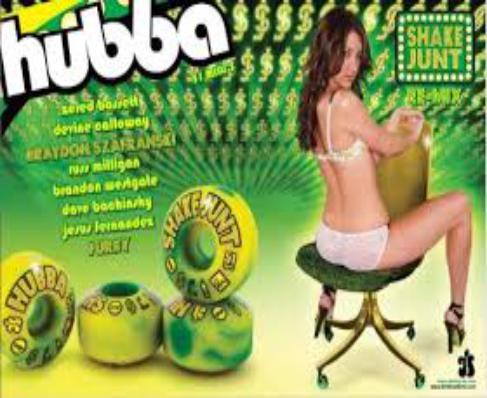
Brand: hubba wheels
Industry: Clothes